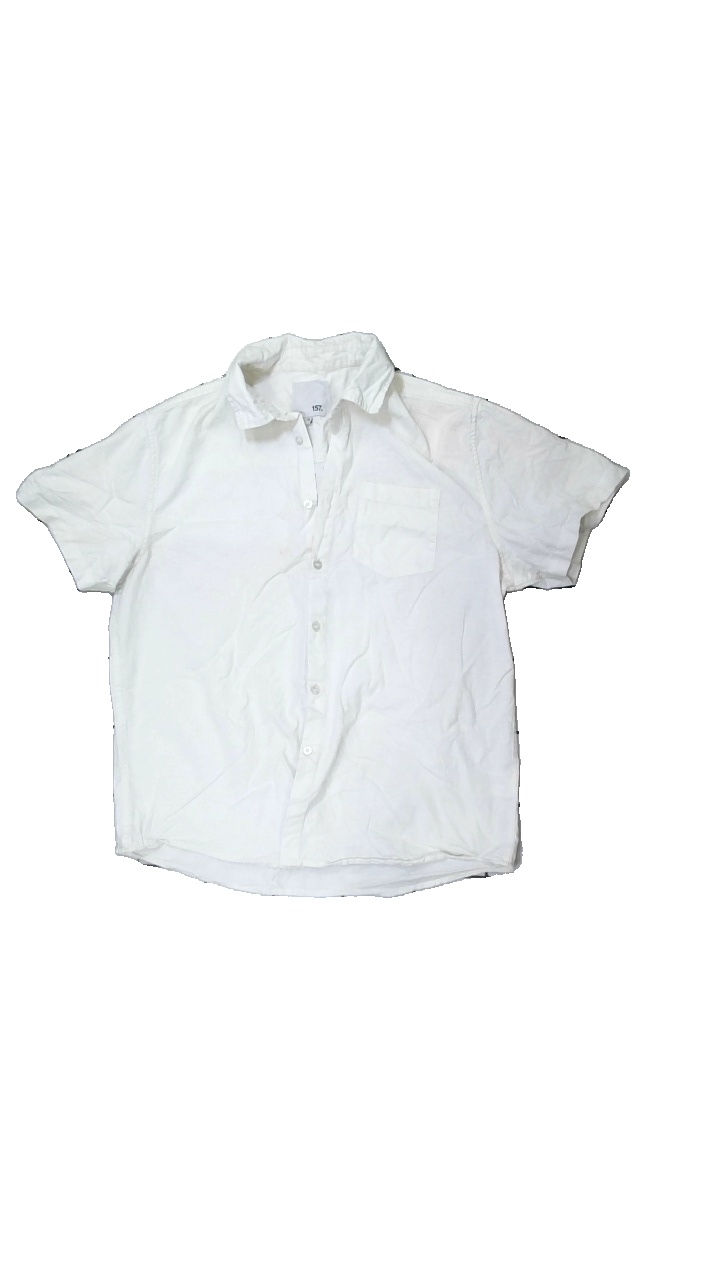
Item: Shirt (Men)
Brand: Lager 157
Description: vit skjorta
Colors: White
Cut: Regular
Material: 100% bomull
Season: All
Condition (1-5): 2
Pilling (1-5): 5
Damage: smutsigt
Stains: Major
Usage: Export
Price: <50